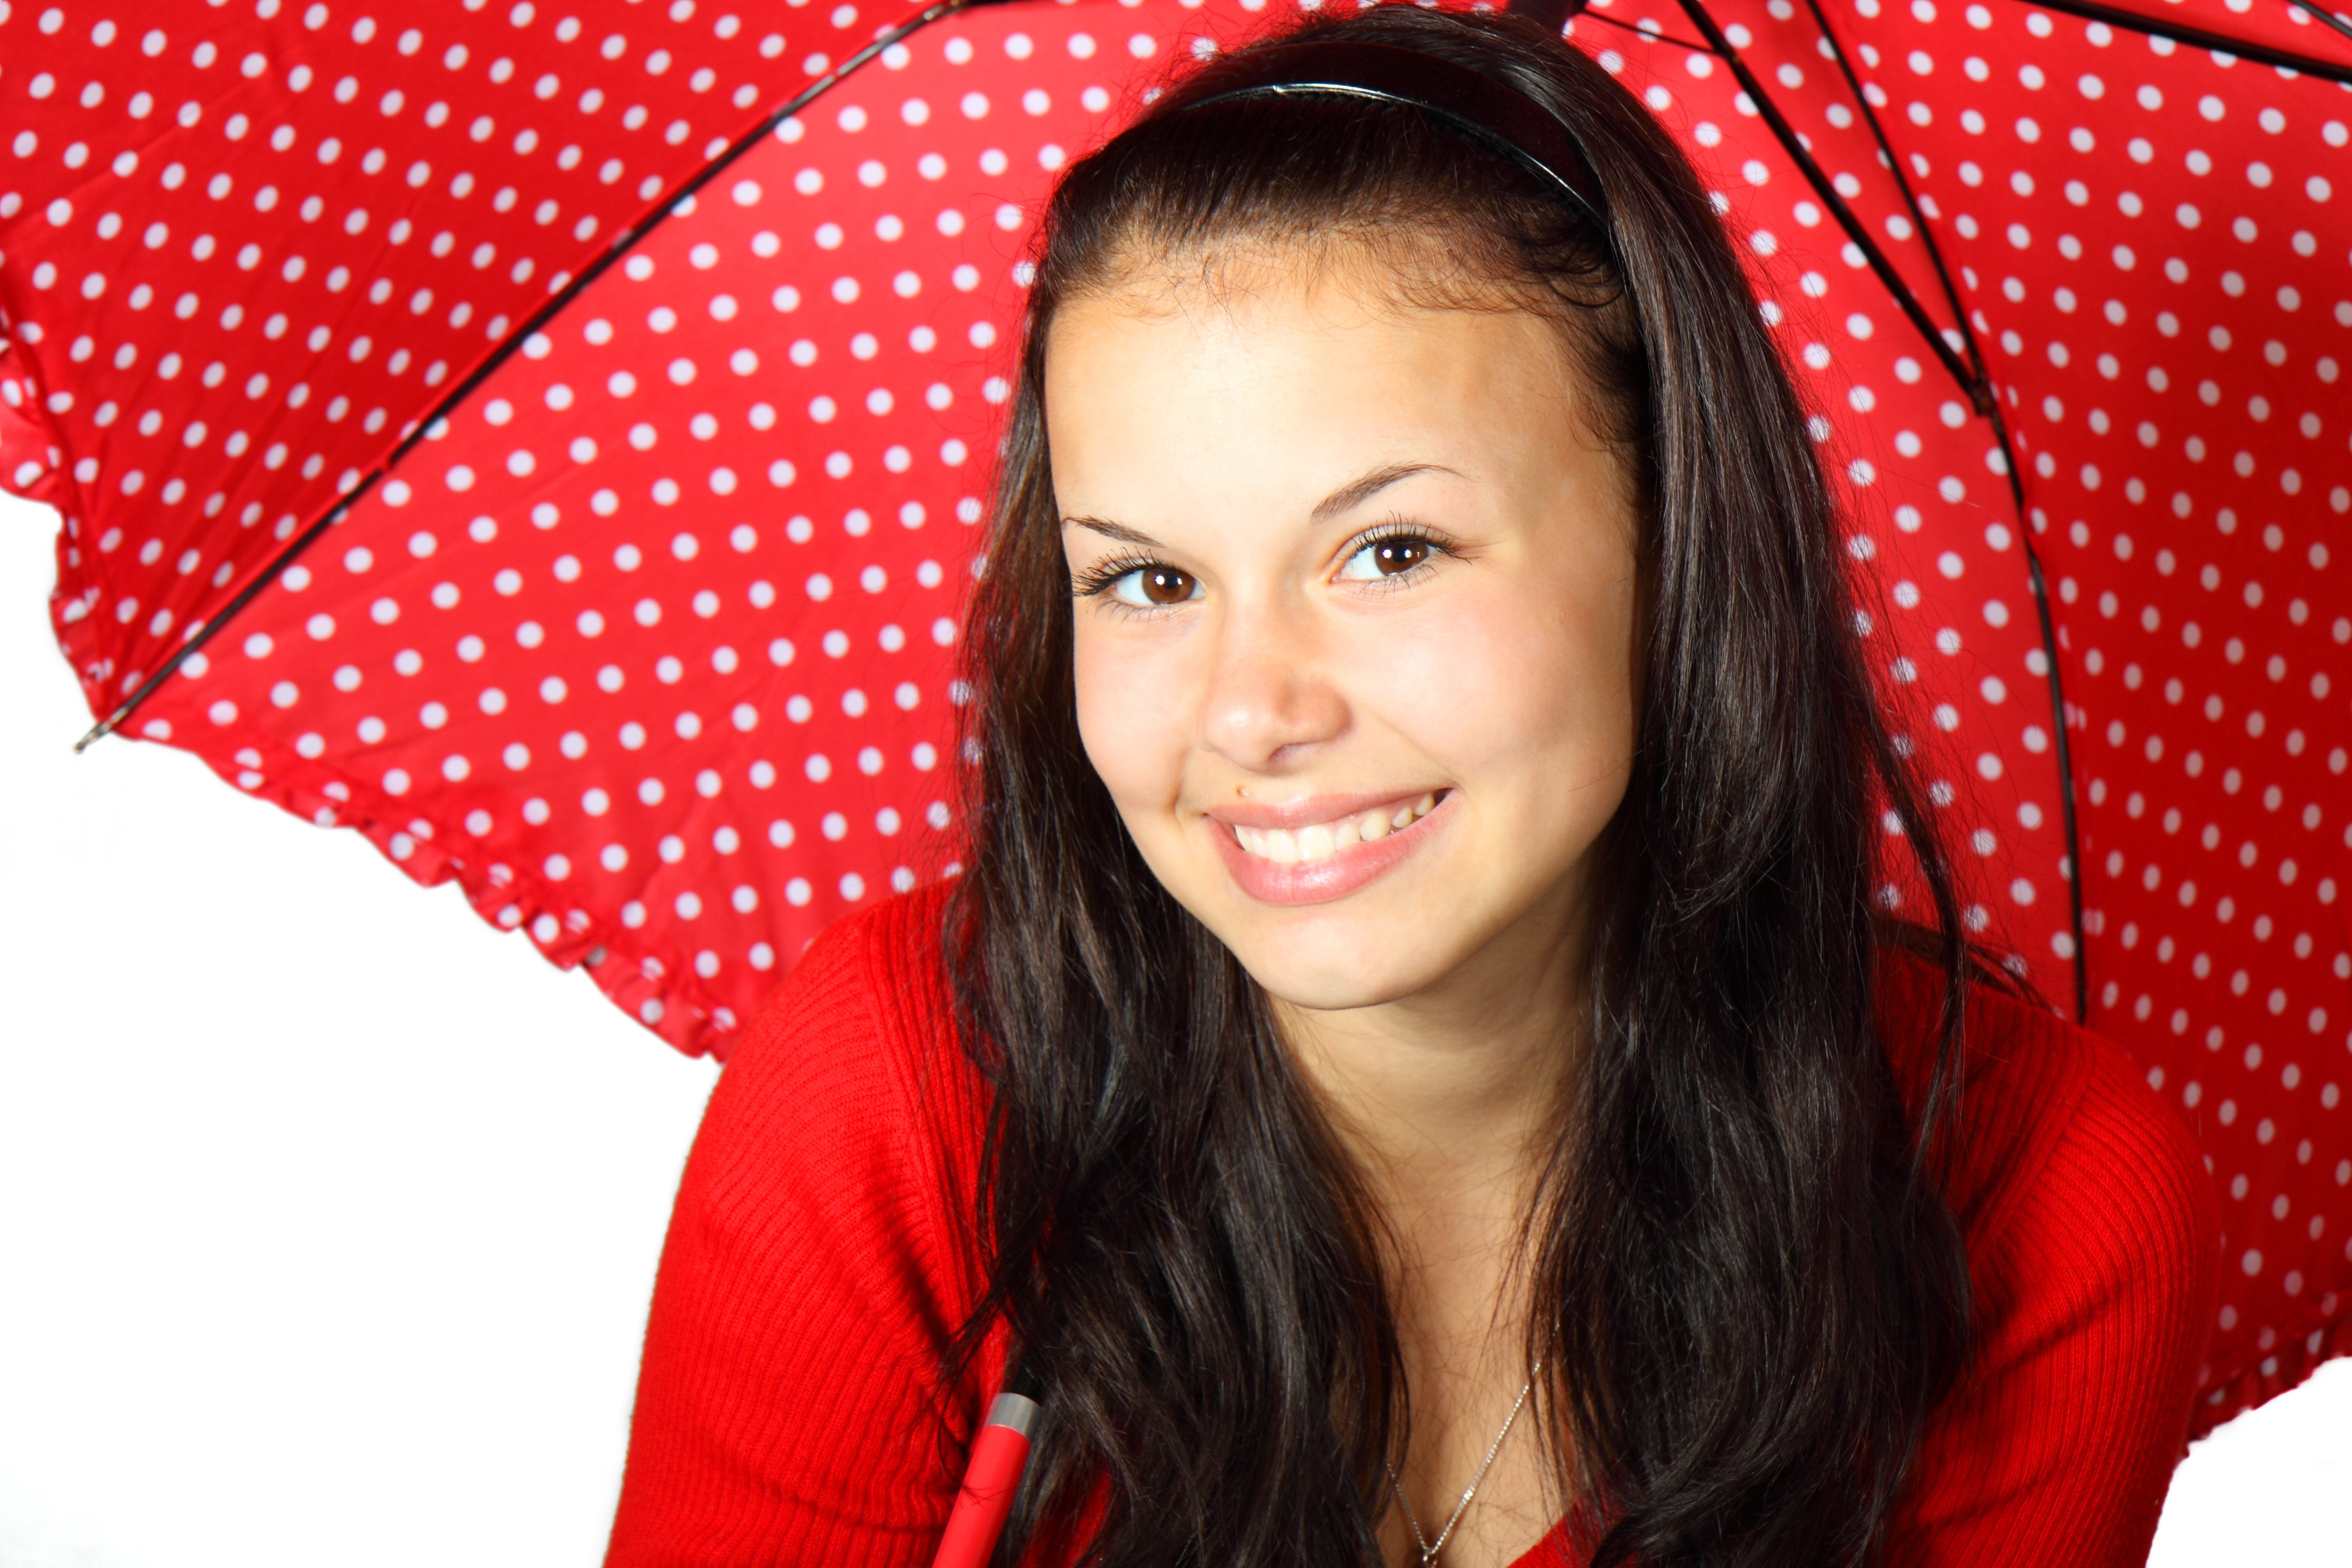
people, girl, woman, photography, rain, cute, female, singer, model, young, red, umbrella, color, hairstyle, smile, face, happy, beauty, photo shoot, portrait photography